Knabrostræde 21

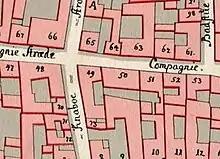
No. 73 and 49 seen on a detail from Christian Gedde's map of Snaren's Quarter, 1757.

The property was in Copenhagen's first cadastre of 1689 listed as No. 79. It was at that time owned by tailor Lars Eriksen. It was listed as No. 73 and was then owned by the widow of Arent Johansen Krej.